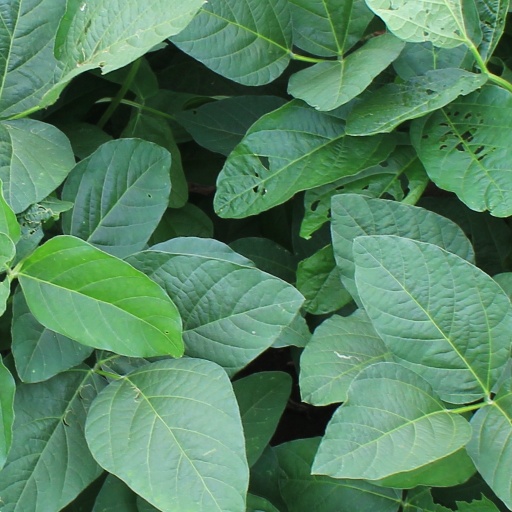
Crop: soybean